William M. Conley

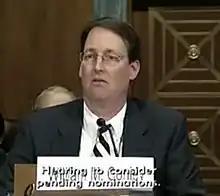

William Martin Conley (born May 25, 1956) is an American lawyer who serves as a United States district judge of the United States District Court for the Western District of Wisconsin.